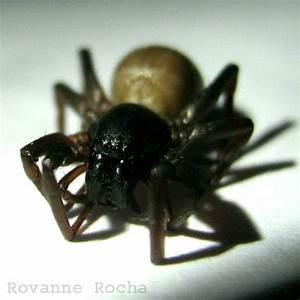
spider